Nicoletta Orsomando

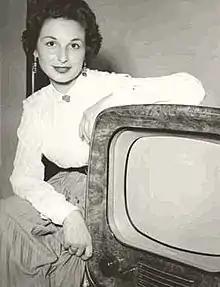
Orsomando in the mid-1950s

Nicoletta Orsomando (born Nicolina Orsomando; 11 January 1929 – 21 August 2021) was an Italian television personality. She was the first Italian continuity announcer to appear on television, on 22 October 1953, and is considered the "dean" of Italian continuity announcers.